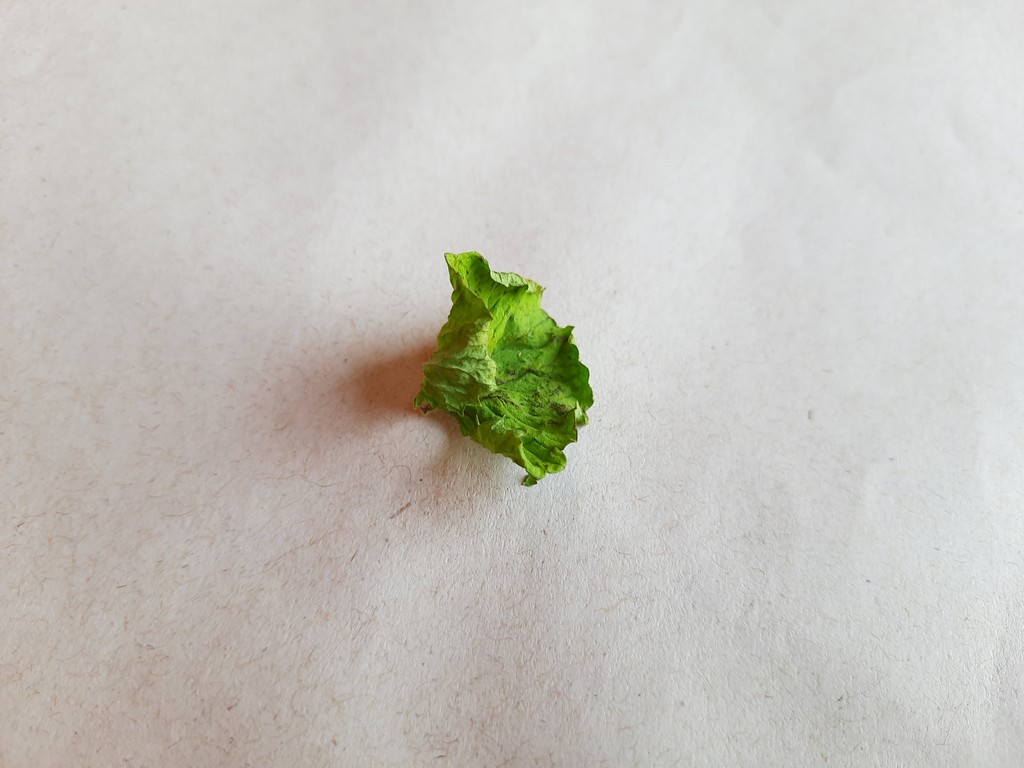
Label: Dried